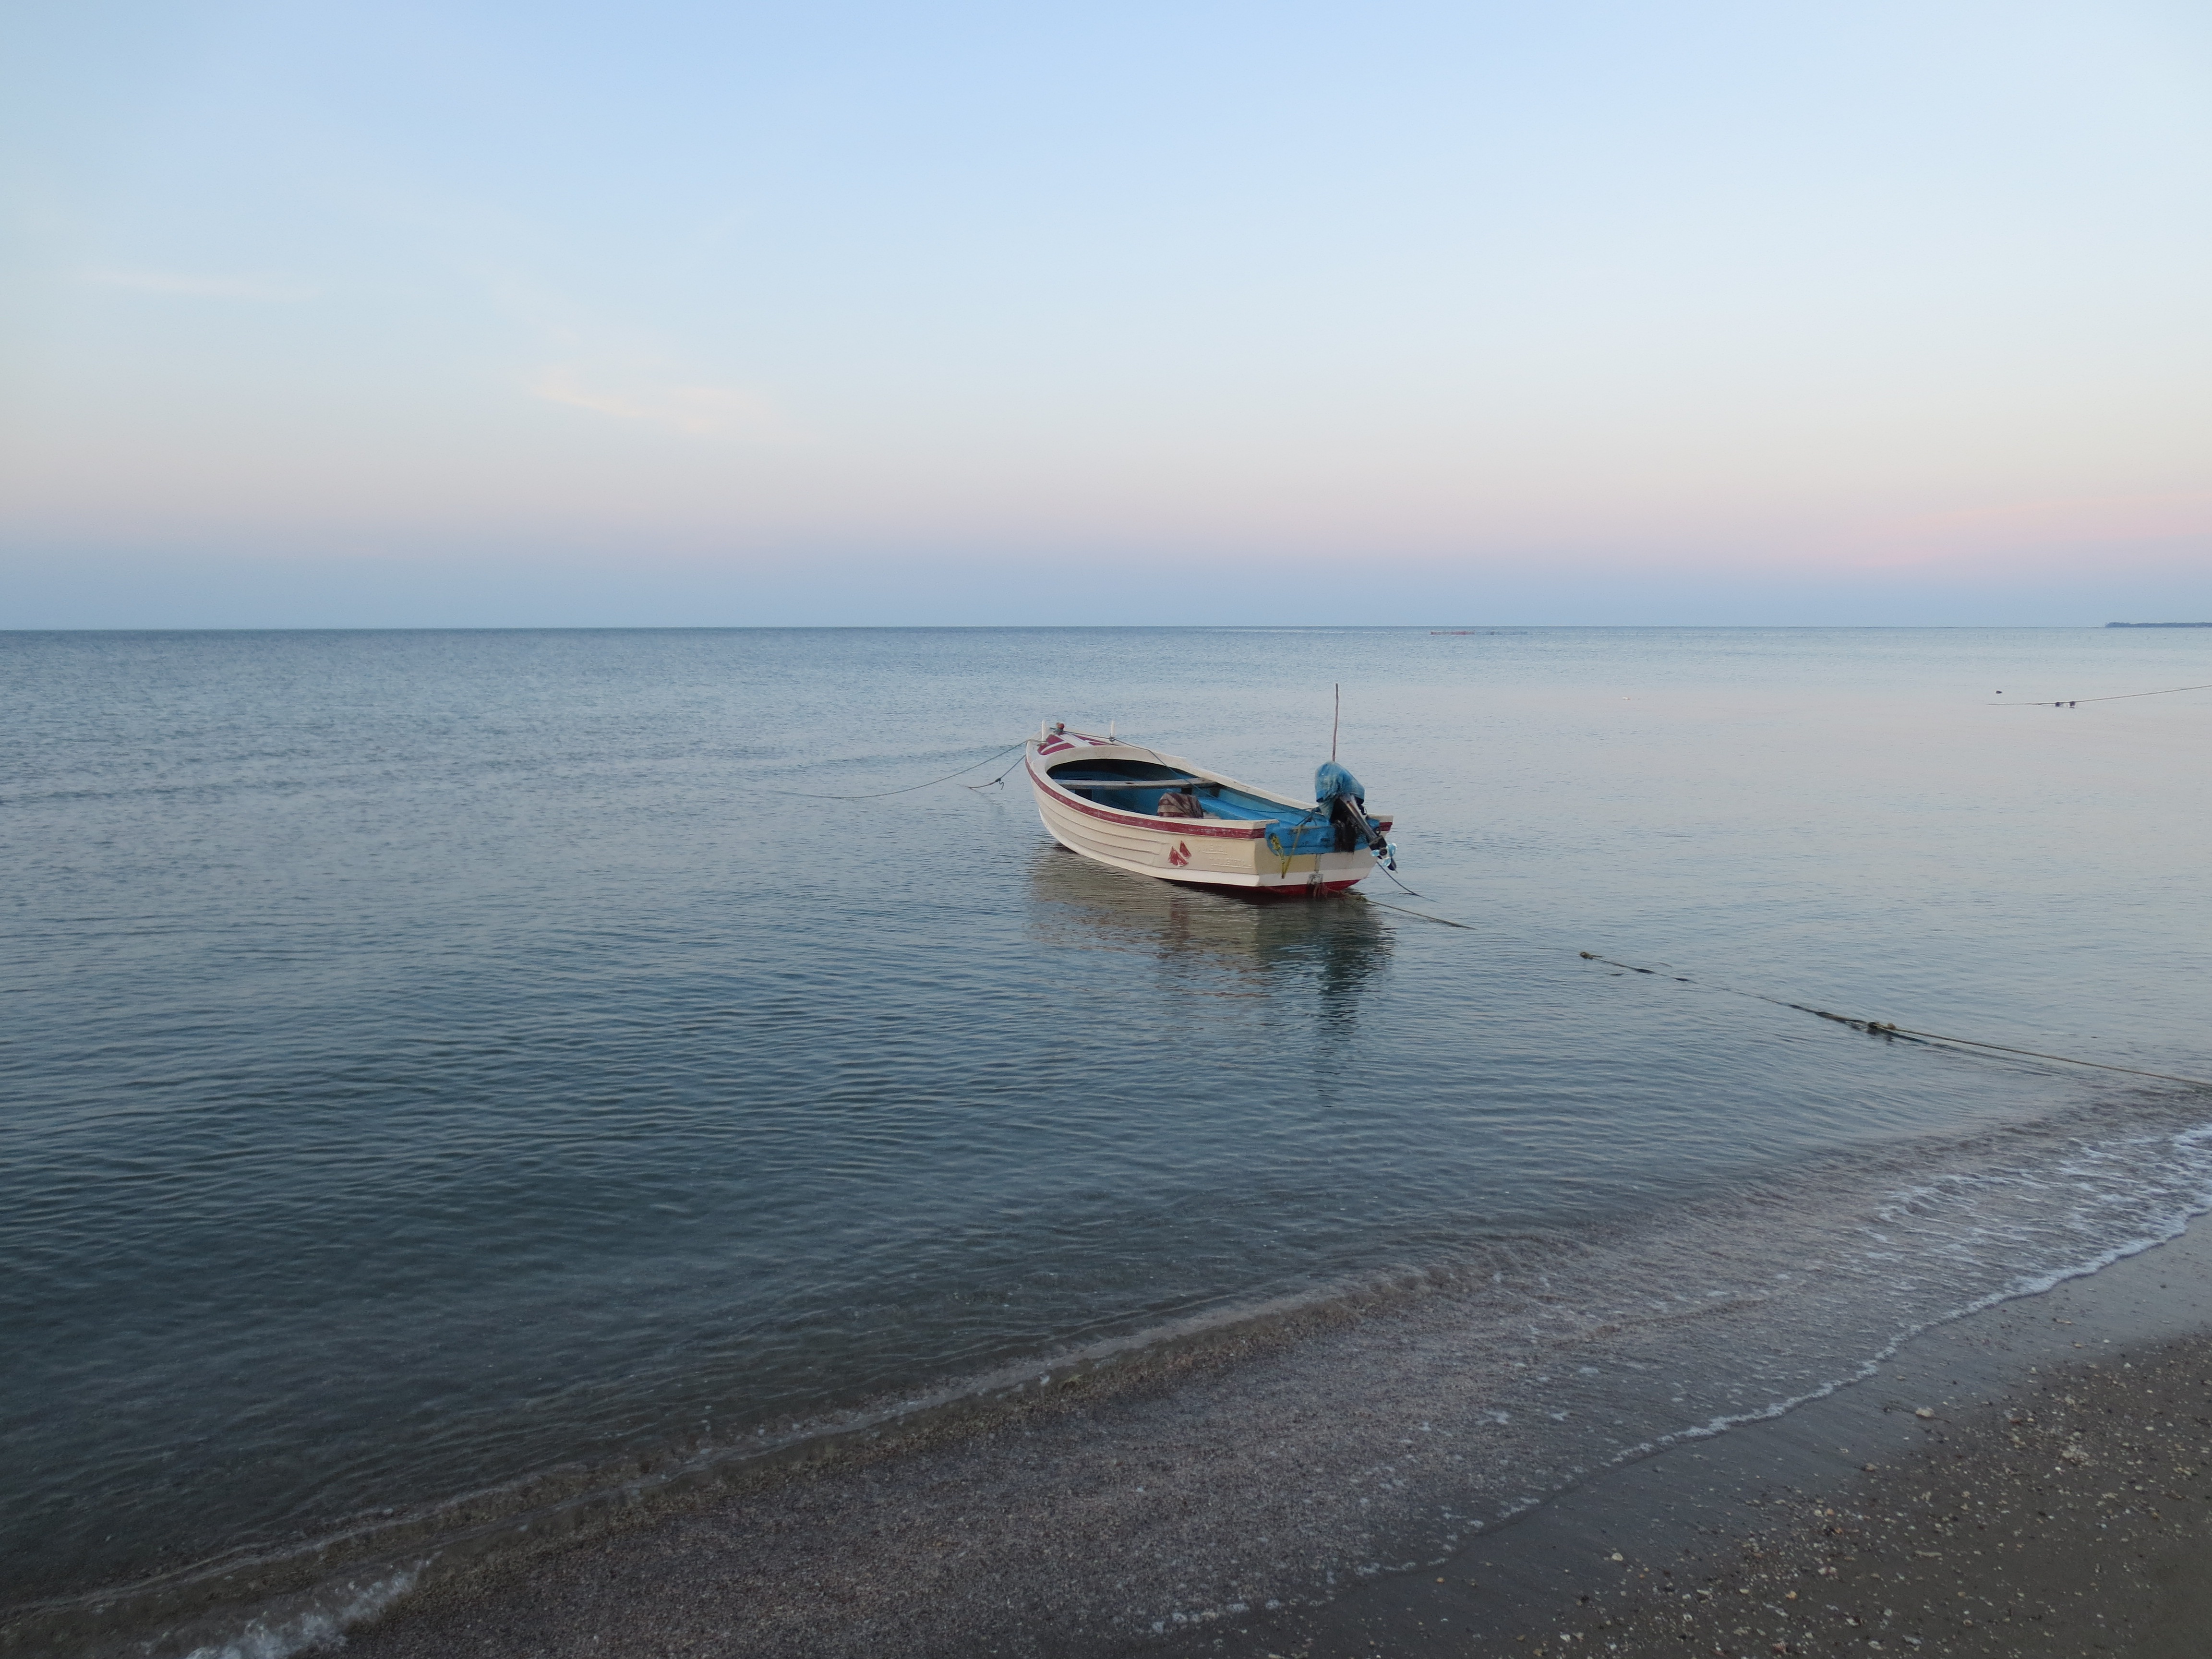
beach, sea, coast, water, sand, ocean, horizon, boat, shore, wave, vacation, vehicle, bay, body of water, boating, watercraft, cape